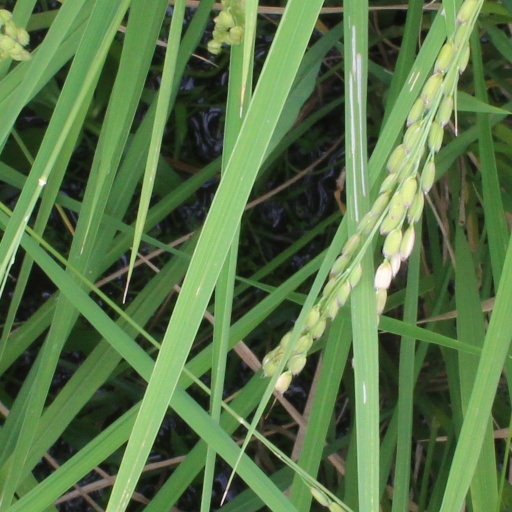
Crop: rice